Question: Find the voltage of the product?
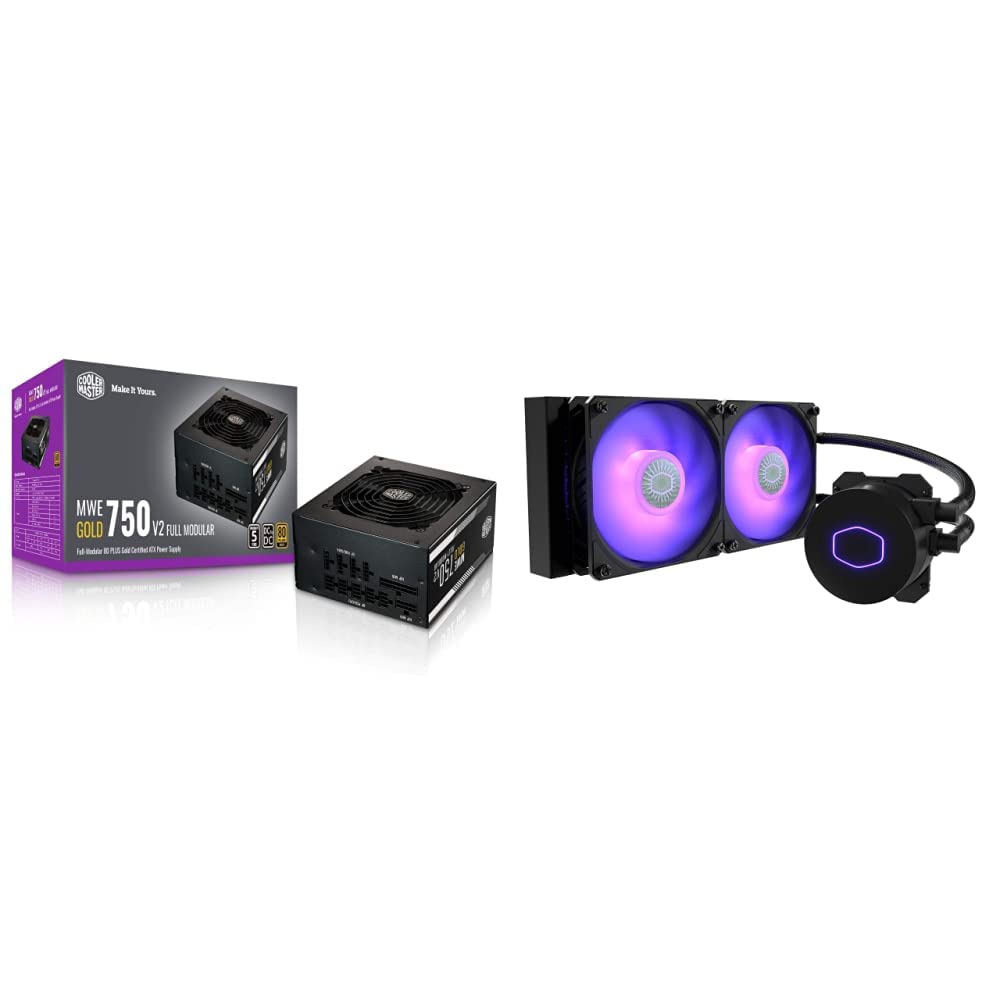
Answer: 750.0 volt